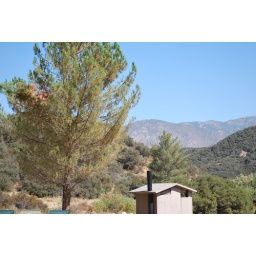
we slept under this tree in the bed of a truck